Black armband protest

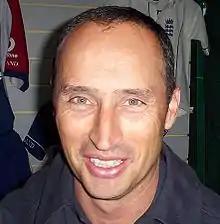
Headshot of Nasser Hussain, with white England kit in the background.

After the match, one man was arrested for wearing a black armband. During Zimbabwe's next group stage match against India, nearly 200 spectators wore black armbands, to support the protest.